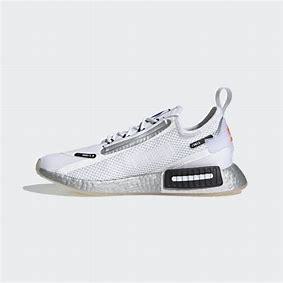
Brand: Adidas
Model: NMD_R1 Spectoo